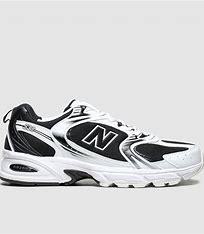
Brand: New
Model: Balance New Balance 530